Siege of Romorantin

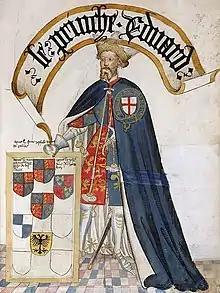

Since the Norman Conquest of 1066, English monarchs had held titles and lands within France, the possession of which made them vassals of the kings of France. Following a series of disagreements between Philip VI of France and Edward III of England, on 24 May 1337 Philip's Great Council in Paris agreed that the lands held by Edward III in France should be taken back into Philip's hands on the grounds that Edward III was in breach of his obligations as a vassal. This marked the start of the Hundred Years' War, which was to last 116 years.